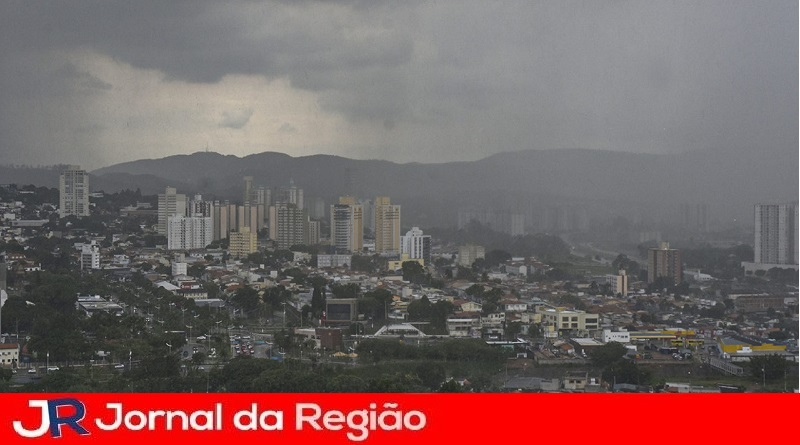
Fire: no
Smoke: no